Friuli

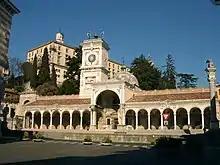
The Venetian-style Piazza Libertà in Udine. The city became "de facto" capital of Friuli.

After the collapse of the Western Roman Empire, Friuli belonged to the kingdom of Odoacer and subsequently to that of Theodoric the Great. The Byzantine reconquest under Justinian I was brief in the region, in 568 it was one of the first provinces conquered by the Lombards, who invaded from Pannonia, and with that, ended the Greek-Byzantine era of the region. The Lombard king Alboin established the Duchy of Friuli, the first Lombard duchy, and granted it to his relative Gisulf I. The capital of the duchy was established at "Forum Iulii" (Cividale del Friuli), which became the most important city of the area and for where it derived its name.